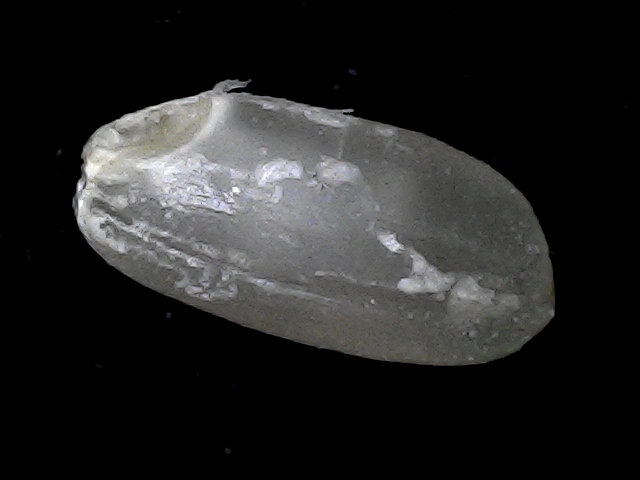
Rice variety: BD52